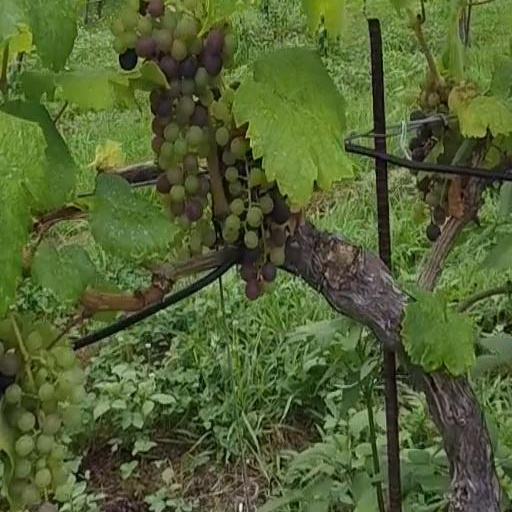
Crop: grape